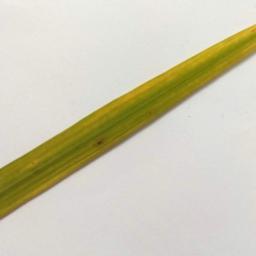
Label: Rice___Brown_Spot